Mansour Koushan

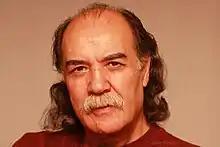

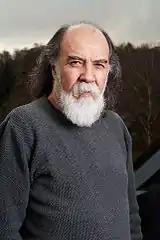
Mansour Koushan

Mansour Koushan (Persian: منصور کوشان) (26 December 1948 Isfahan, Iran – 16 February 2014 Stavanger, Norway) was a prominent Iranian novelist, poet, playwright, editor and director. He received the Ossietzky Award in 2010 for his outstanding work for human rights and freedom of expression. He was an active member of Iranian Writers’ Association and a strong opponent to the Iranian regime. In December 1998 Koushan was invited by the Norwegian Forum for Freedom of Expression to deliver a speech at the 50th anniversary of the U.N. Declaration of Human Rights Charter. Not long after, he received news that two of his friends and colleagues Mohammad Mokhtari and Mohammad-Ja'far Pouyandeh had been abducted and killed in Tehran. His name was said to be on the regime's death list. These killings were part of what is known as Chain Murders of Iran. Koushan was then forced to live in exile and resided in Norway the rest of his life.